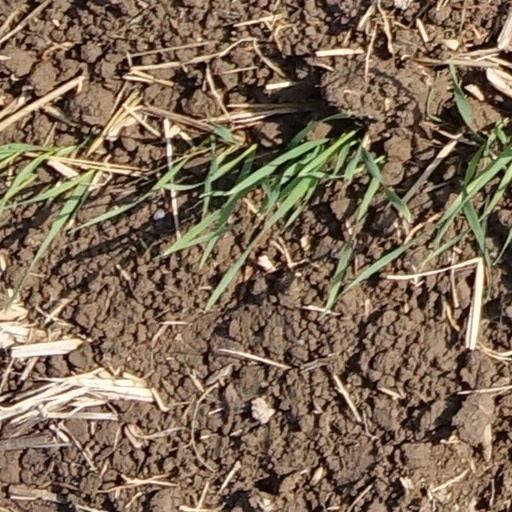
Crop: wheat